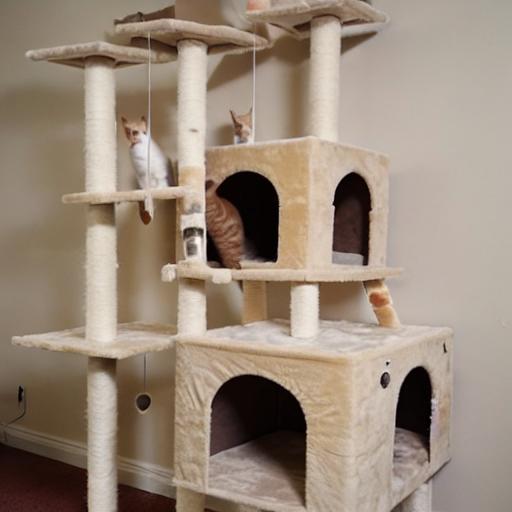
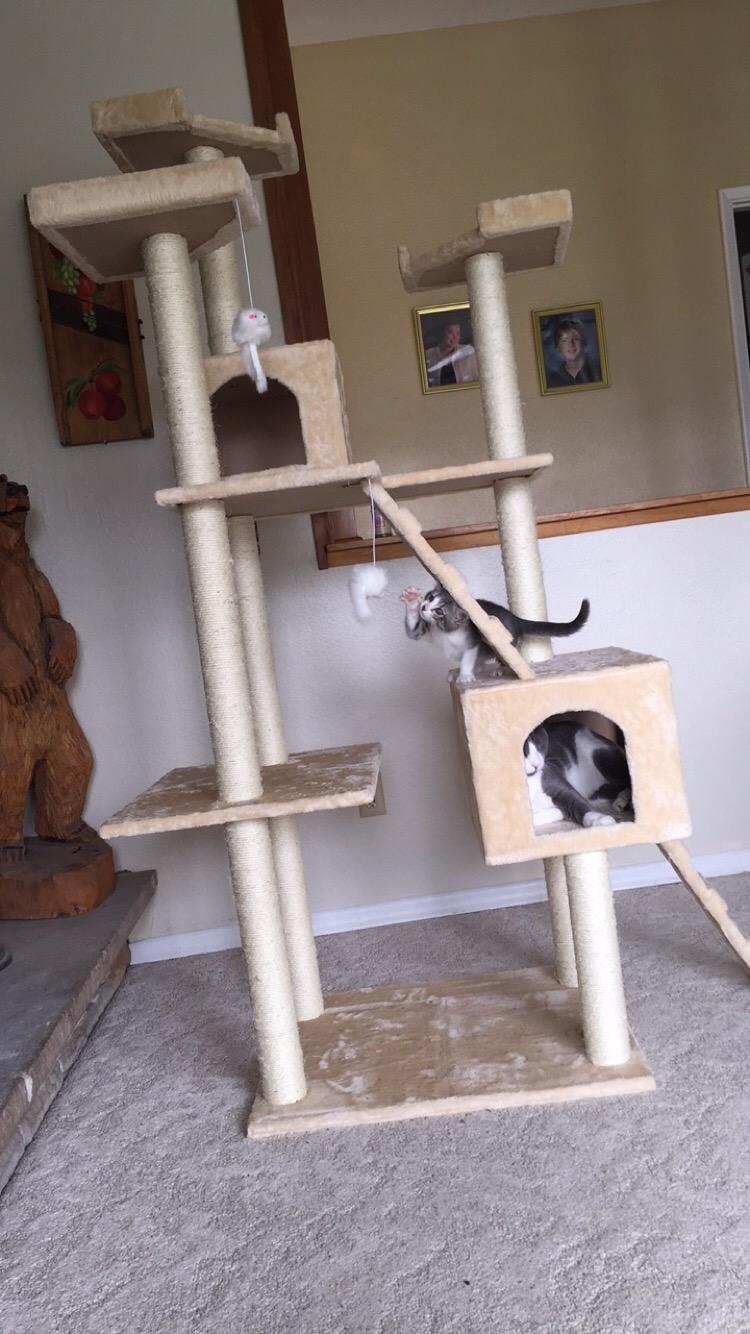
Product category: items_cat tree
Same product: no